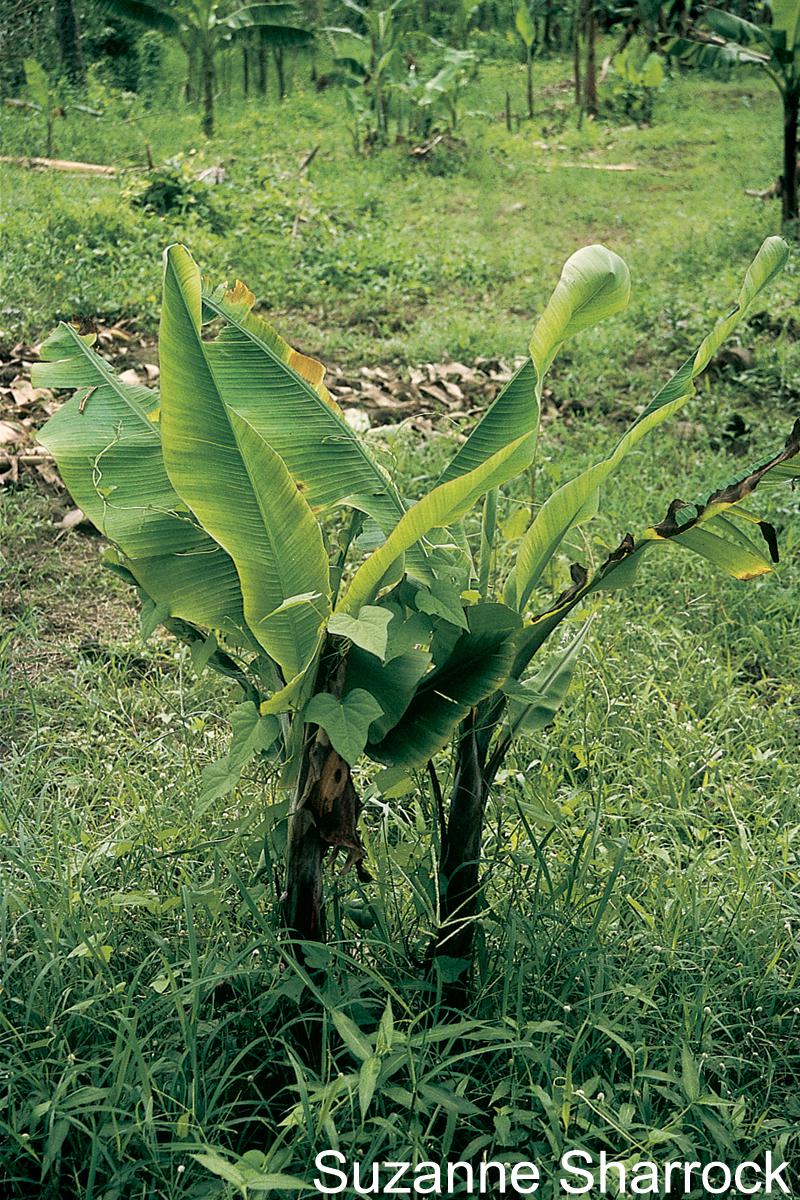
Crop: unknown
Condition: banana_banana_bunchy_top